Adlershof

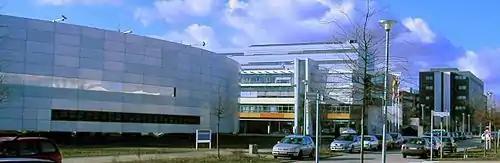
The BESSY and FIRST buildings at WISTA campus

At the end of 1991 the decision was made to relocate the mathematics and natural science faculties of the Humboldt University of Berlin to Adlershof. In 1998 the Department of Computer Science moved to Adlershof, followed by the Departments of Mathematics in 2000, Chemistry in 2001, and Physics, Geography and Psychology in 2003. One of the most modern libraries in Europe, the new Information and Communication Centre "Erwin Schrödinger-Zentrum", is a computing centre, library and a technology transfer point which can be used jointly by both university and non-university institutions alike.